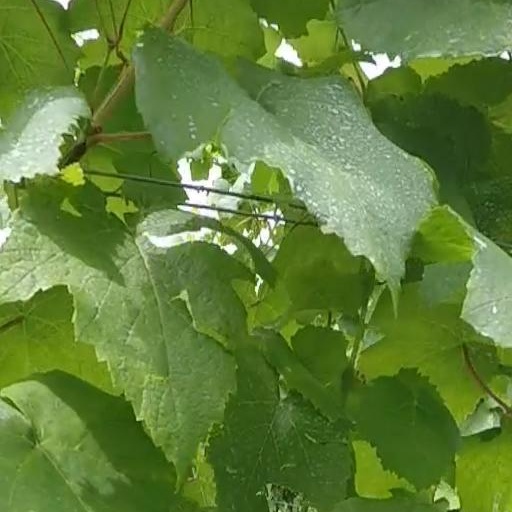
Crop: grape